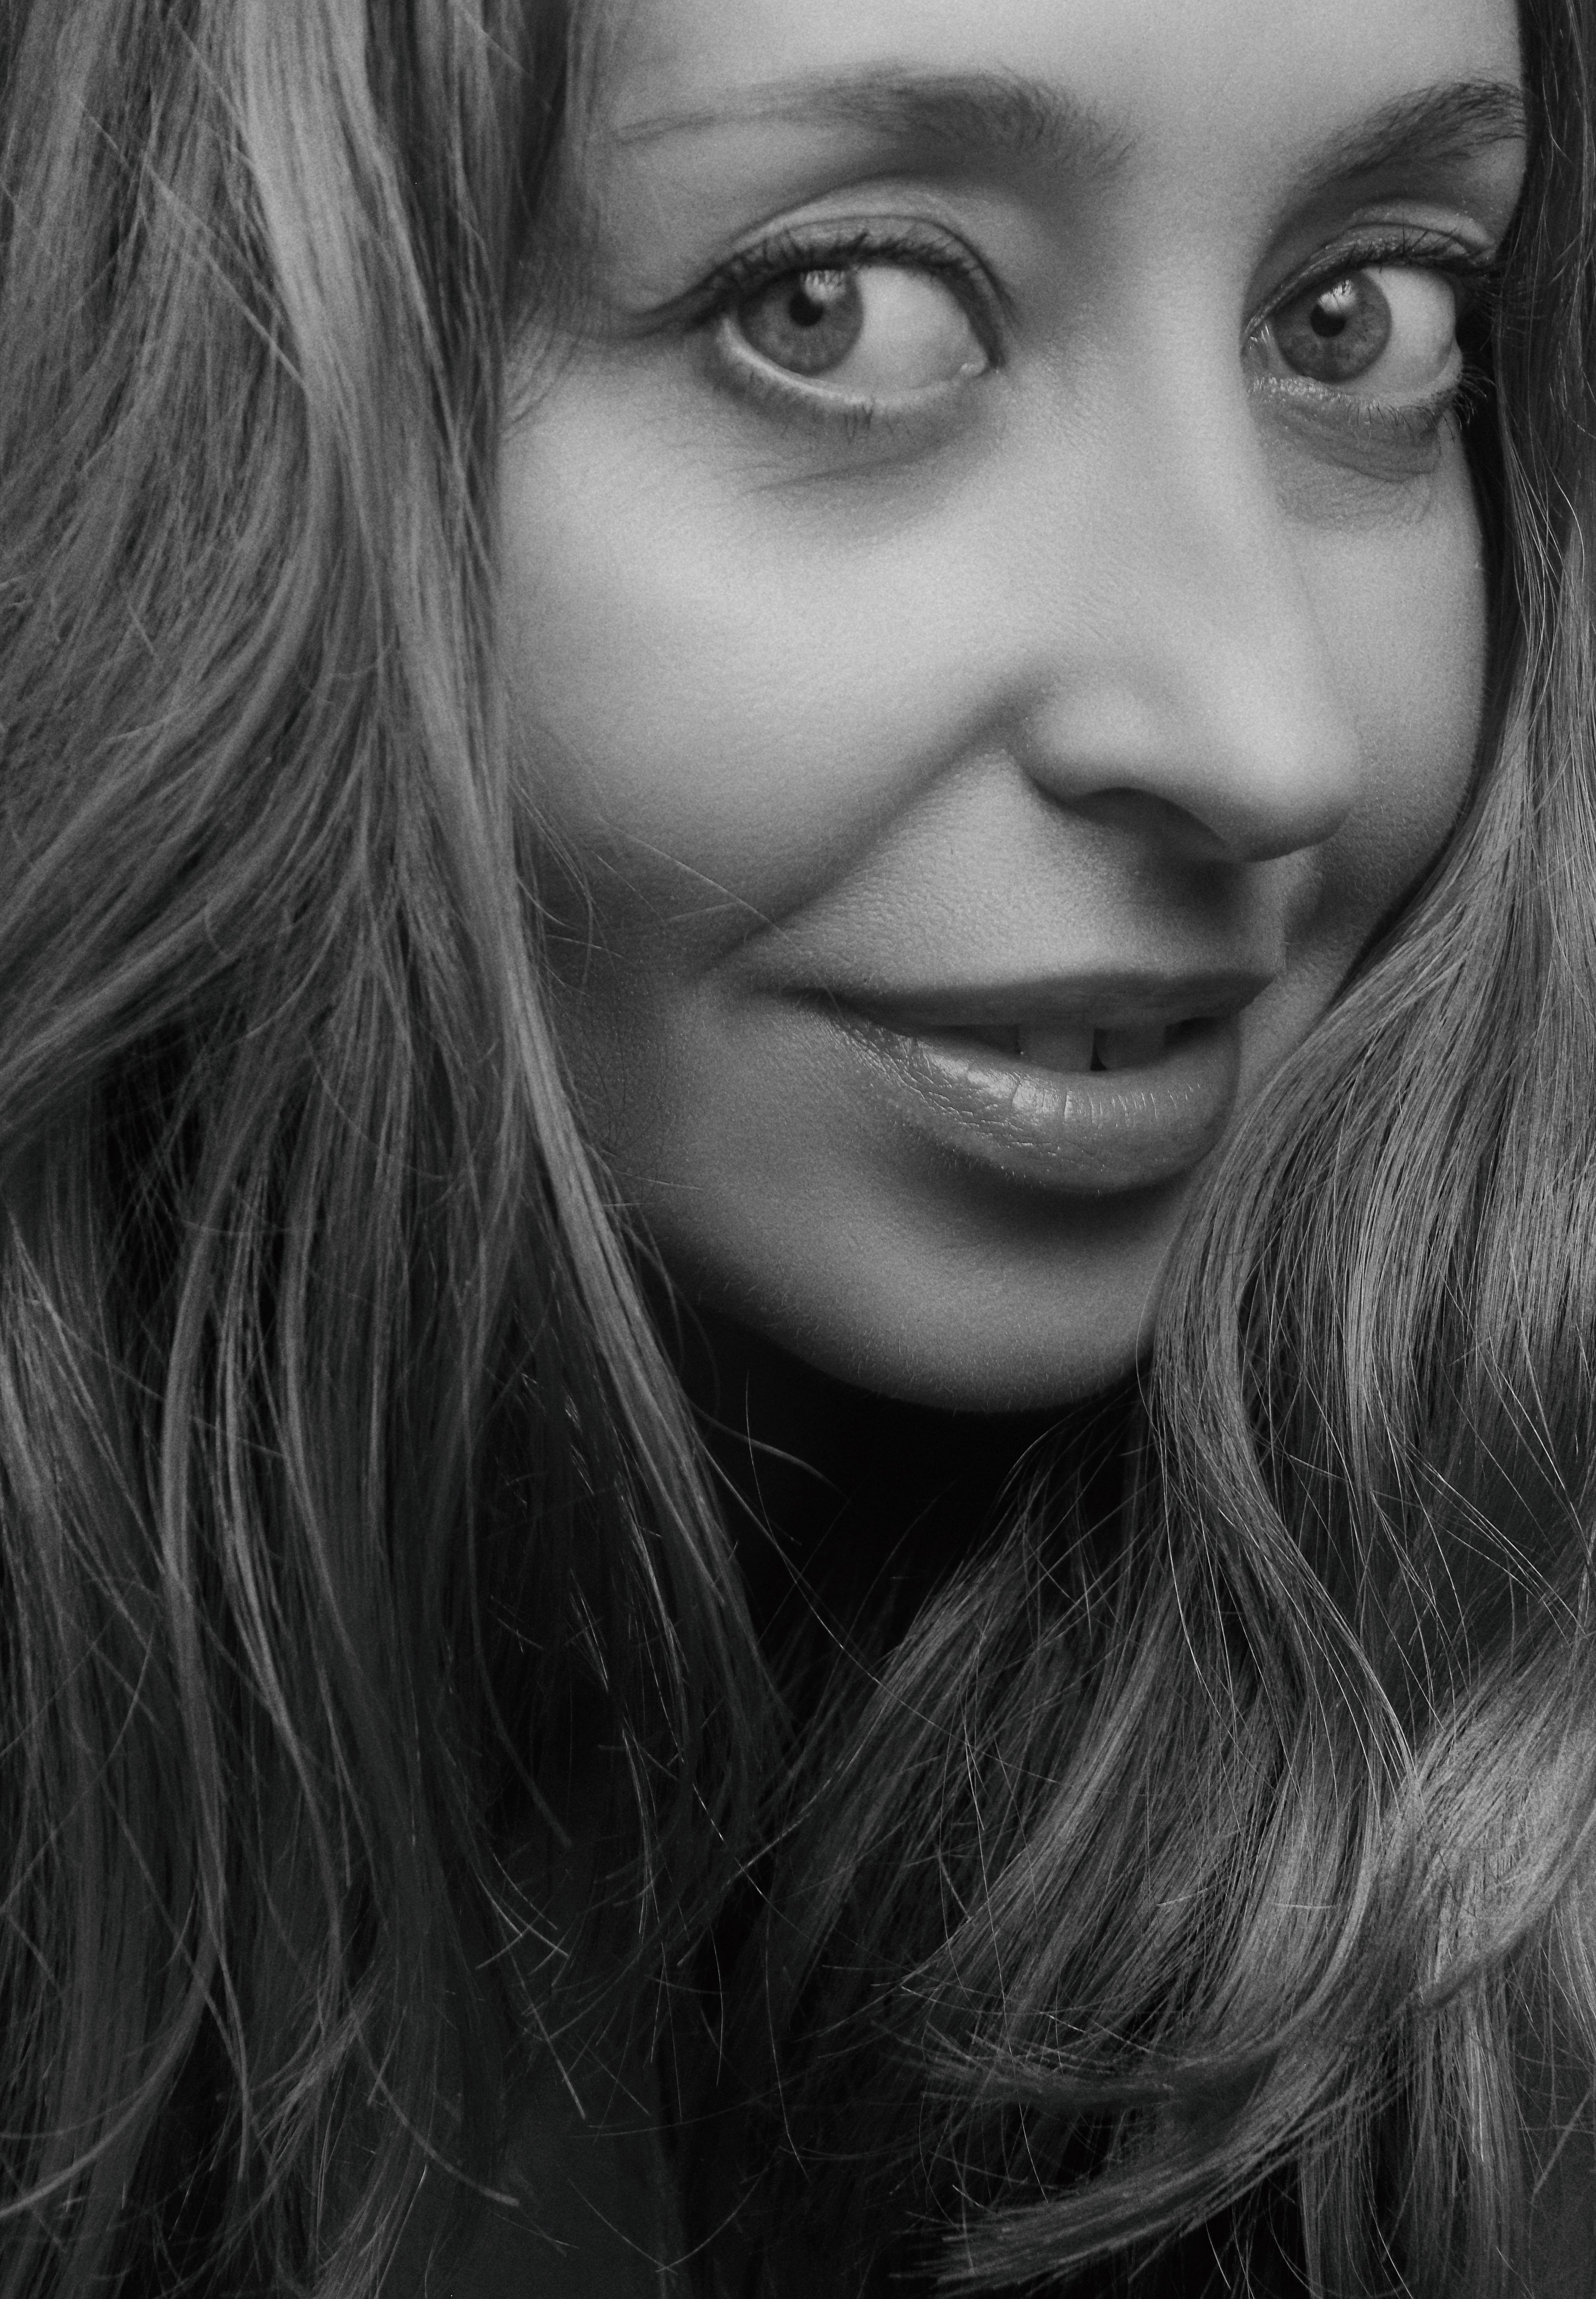
girl, monochrome, retro, face, beautiful, look, studio, portrait, hair, lip, eyebrow, photograph, nose, facial expression, beauty, hairstyle, smile, chin, blond, head, cheek, black and white, skin, eye, close up, mouth, long hair, forehead, portrait photography, photography, jaw, monochrome photography, brown hair, iris, photo shoot, layered hair, feathered hair, child model, eyelash, model, style